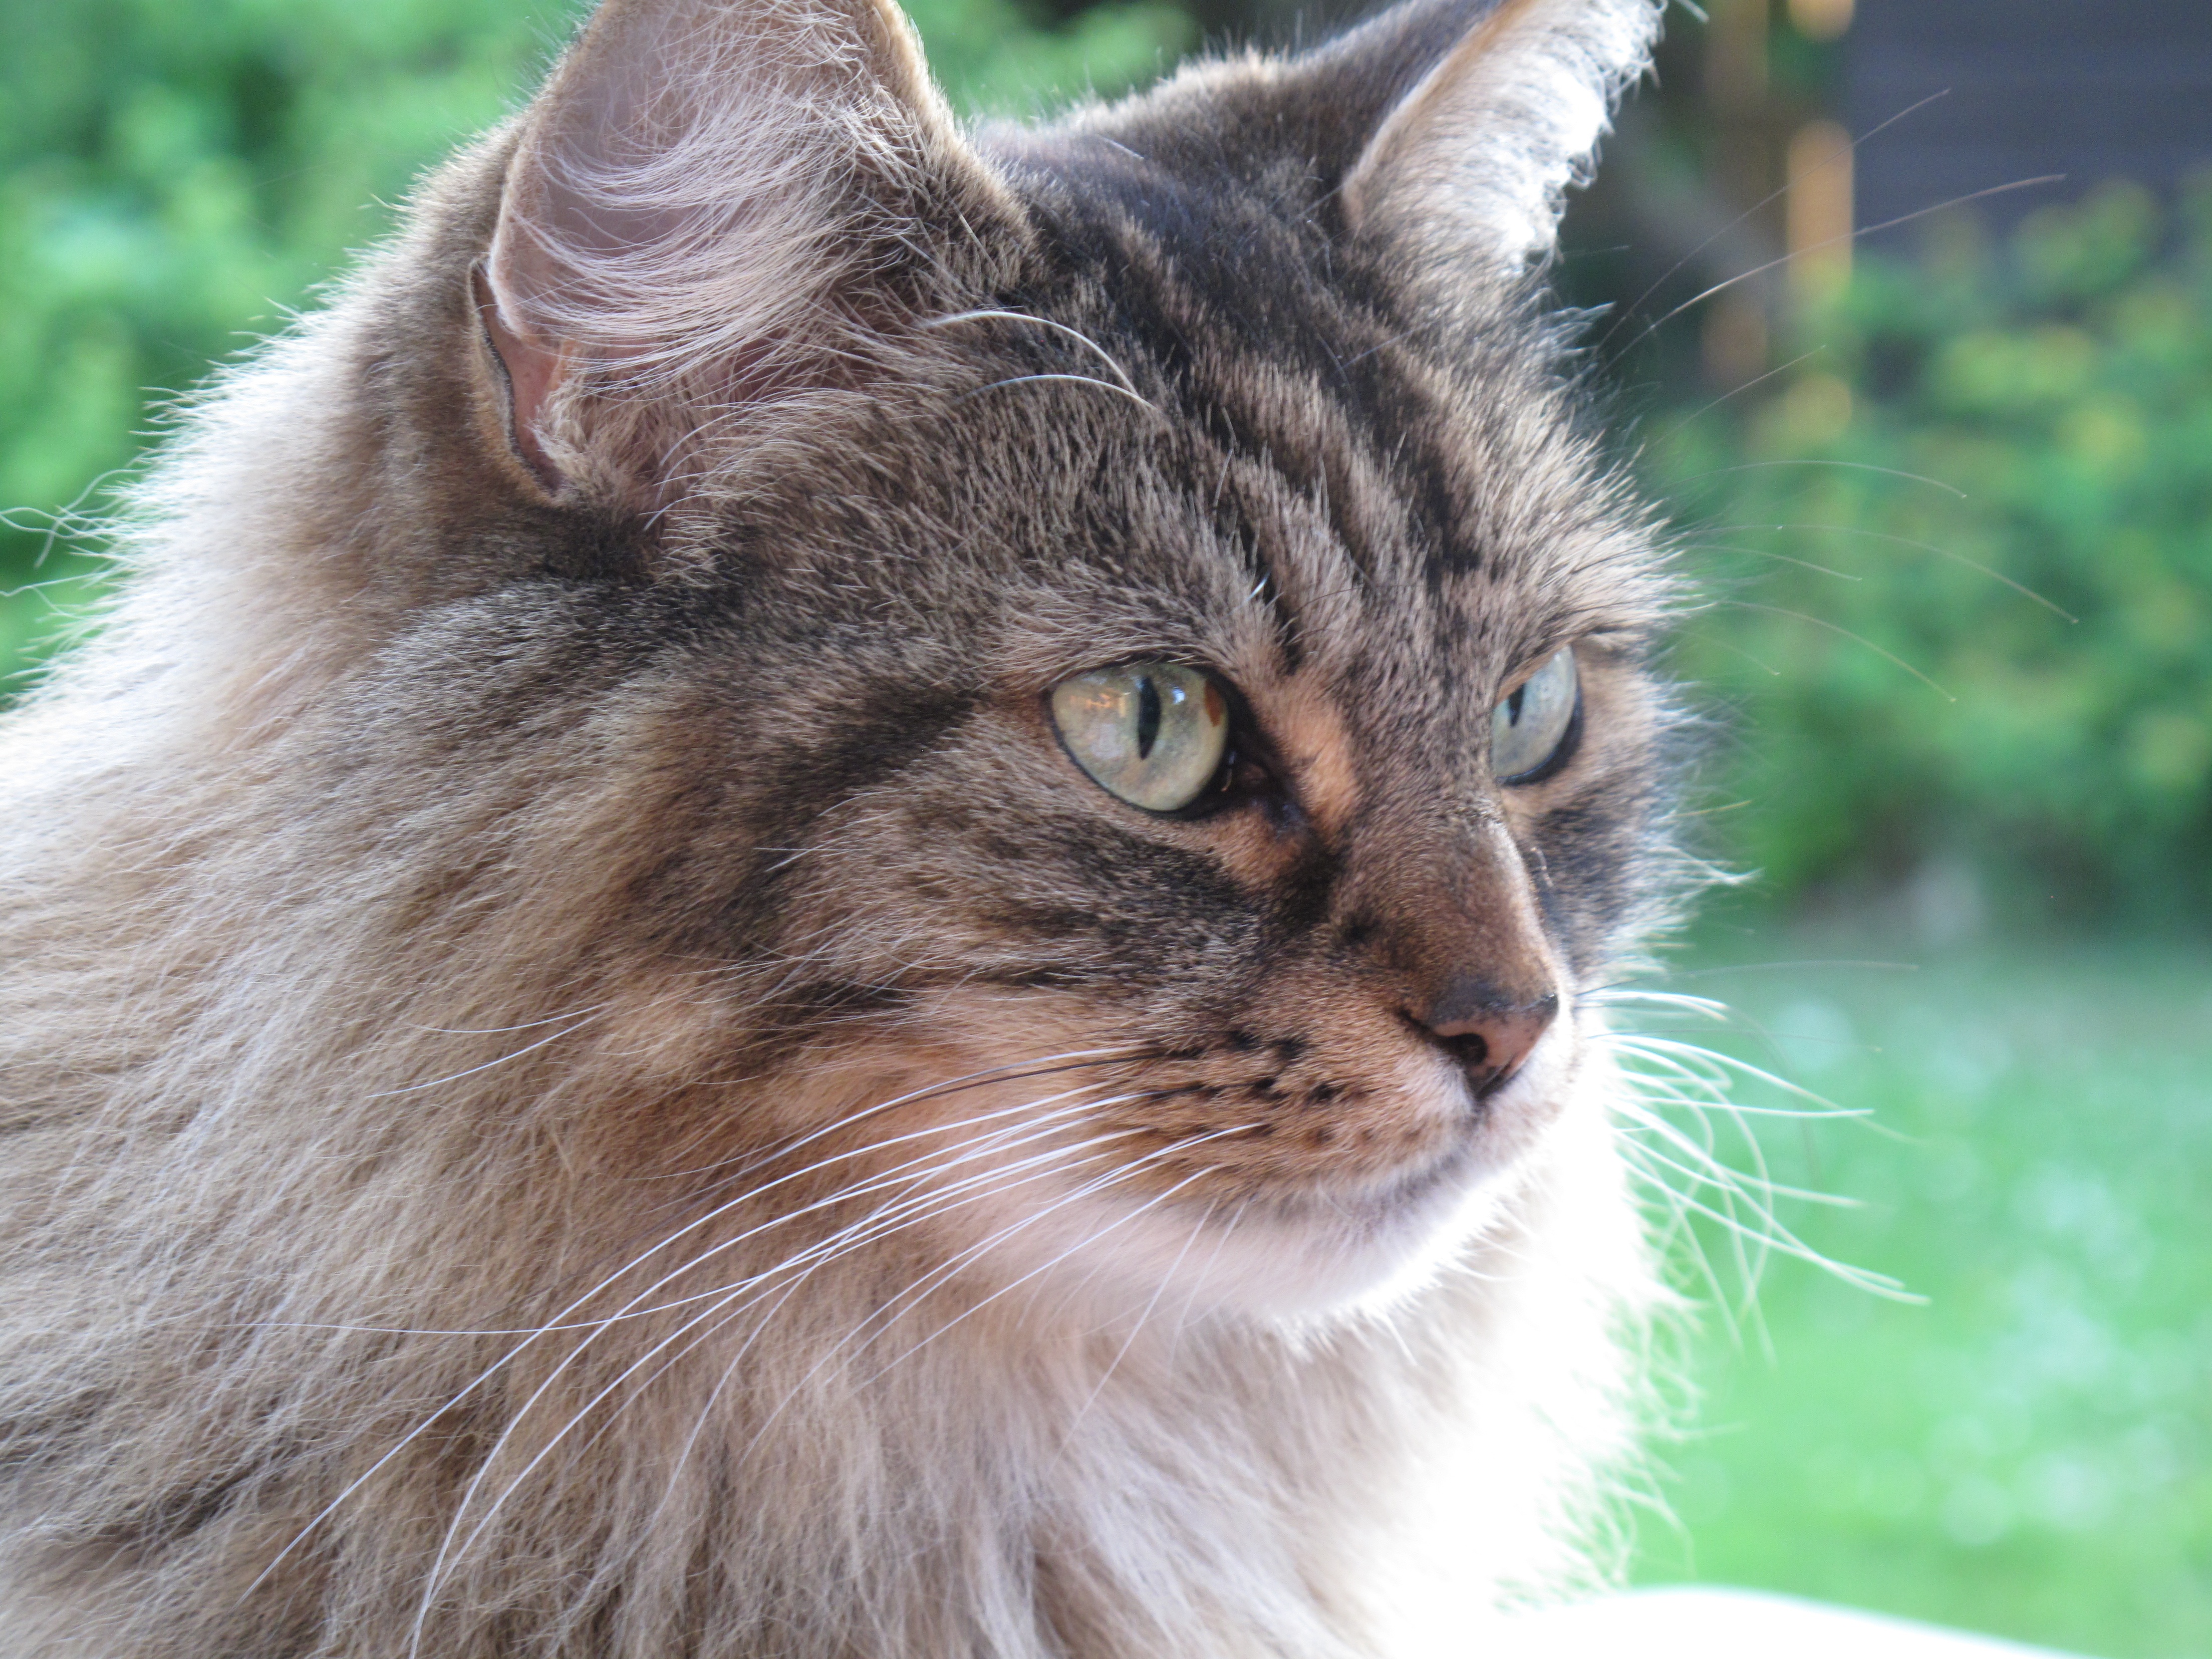
nature, animal, cute, pet, fur, portrait, fluffy, cat, feline, tabby, mammal, friendship, whisker, fauna, playful, whiskers, vertebrate, domestic, adorable, siberian, maine coon, norwegian forest cat, wild cat, small to medium sized cats, cat like mammal, carnivoran, nebelung, domestic short haired cat, domestic long haired cat